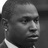
Emotion: neutral